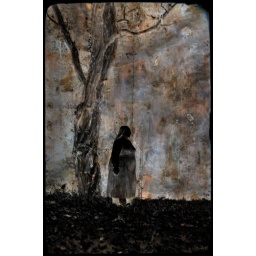
standing under a tree and waiting for ...